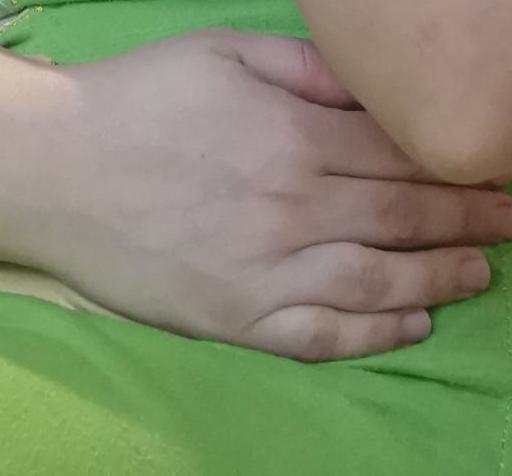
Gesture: no_gesture